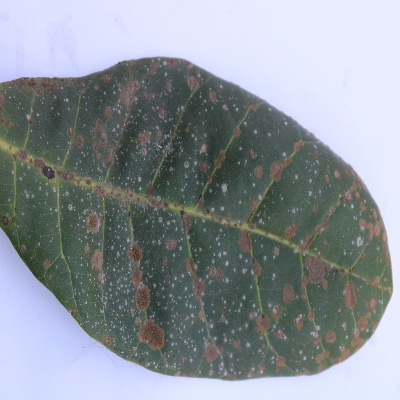
Crop: Cashew
Condition: red rust